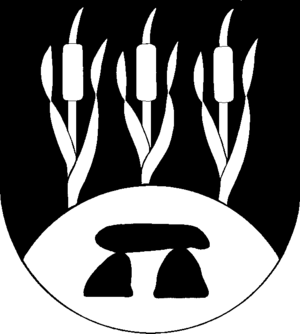
Schülp b. Nortorf
Coat of arms of Schülp b. Nortorf
Schülp bei Nortorf er en kommune og en by i det nordlige Tyskland, beliggende i Amt Nortorfer Land i den sydøstlige del af Kreis Rendsborg-Egernførde. Kreis Rendsborg-Egernførde ligger i den centrale del af delstaten Slesvig-Holsten.